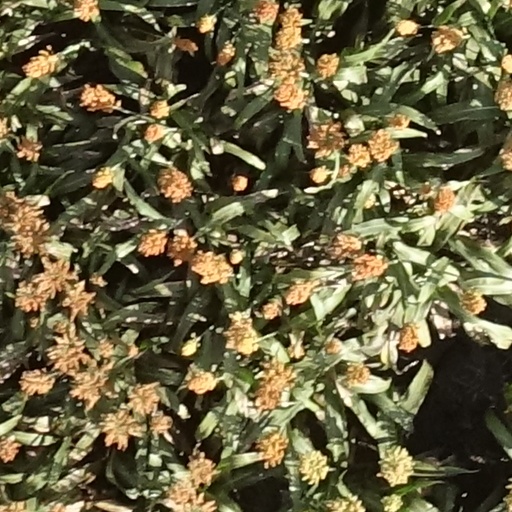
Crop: sorghum